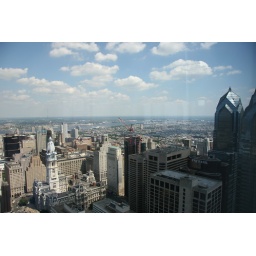
A view from the 45th floor of the new comcast building in philly.